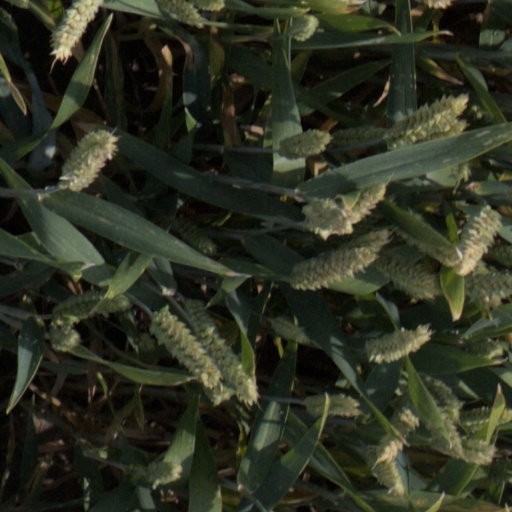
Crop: wheat